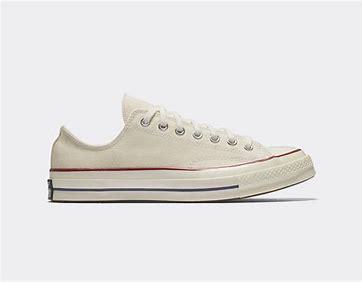
Brand: Converse
Model: Chuck Taylor All Star 70 Ox